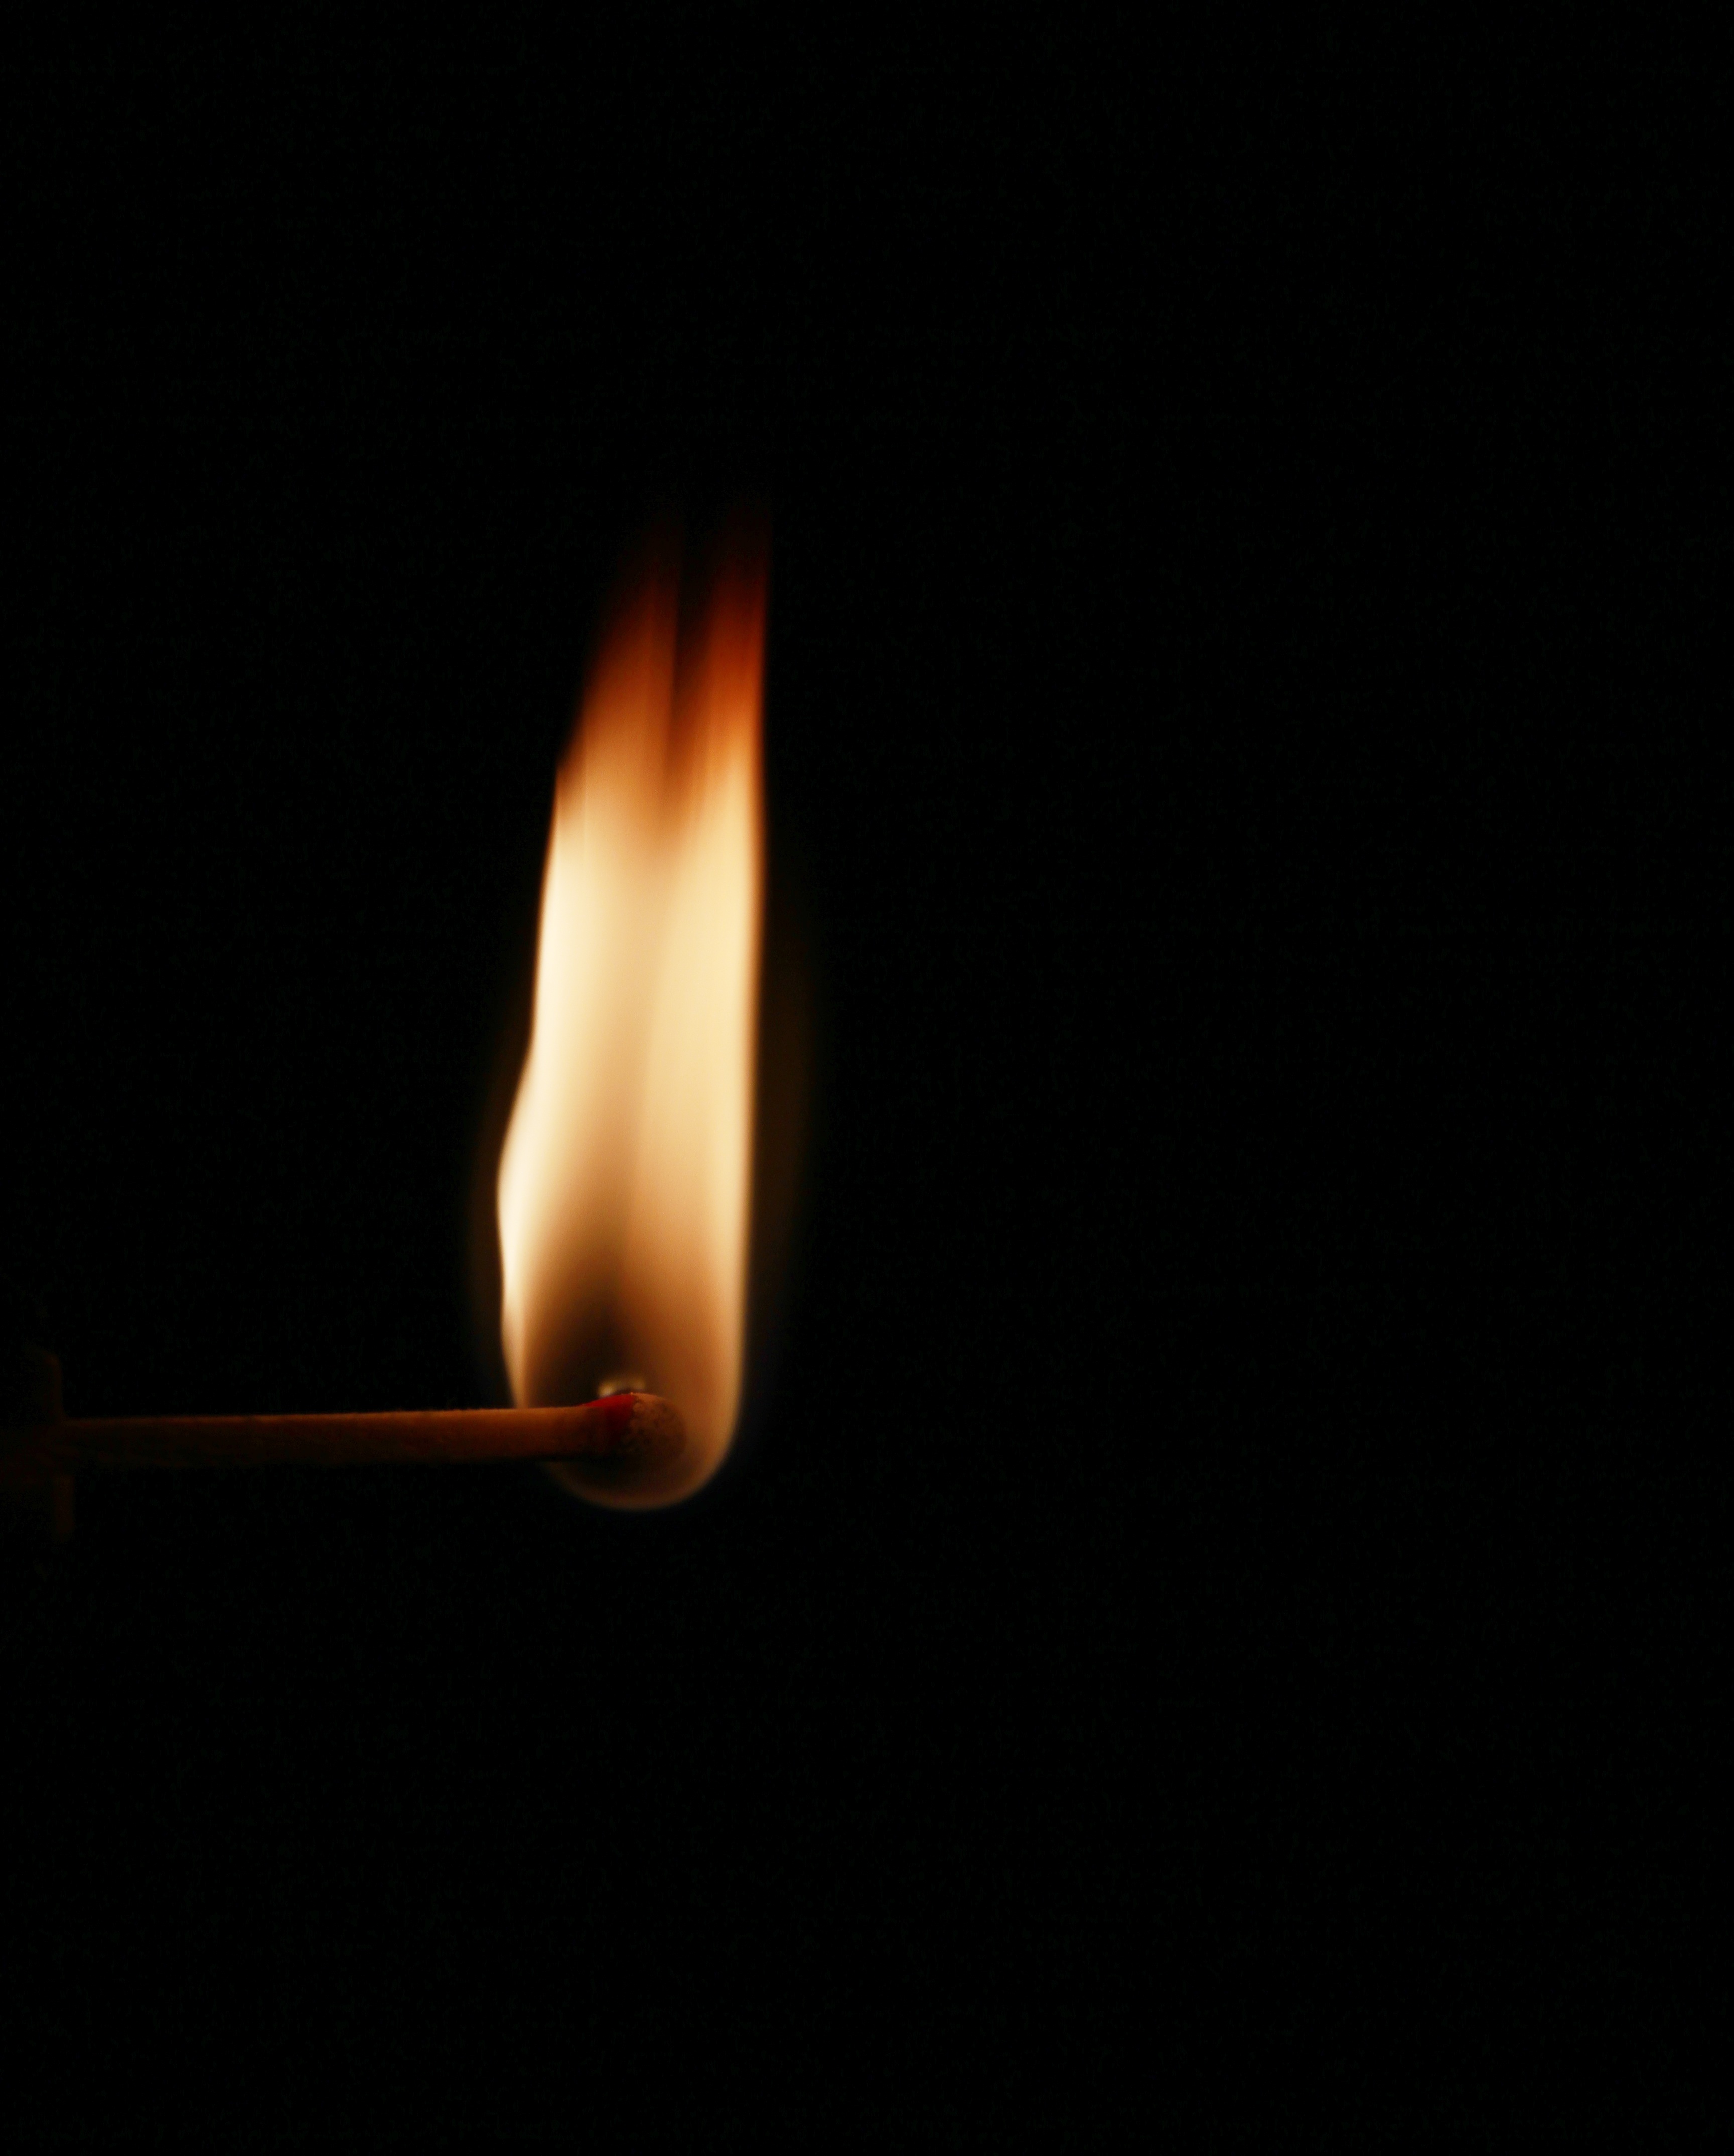
light, texture, orange, symbol, macro, flame, fire, darkness, candle, lighting, heat, energy, burn, burning, bright, match, ignite, lit, dar, matches, ignition